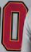
Number: 0